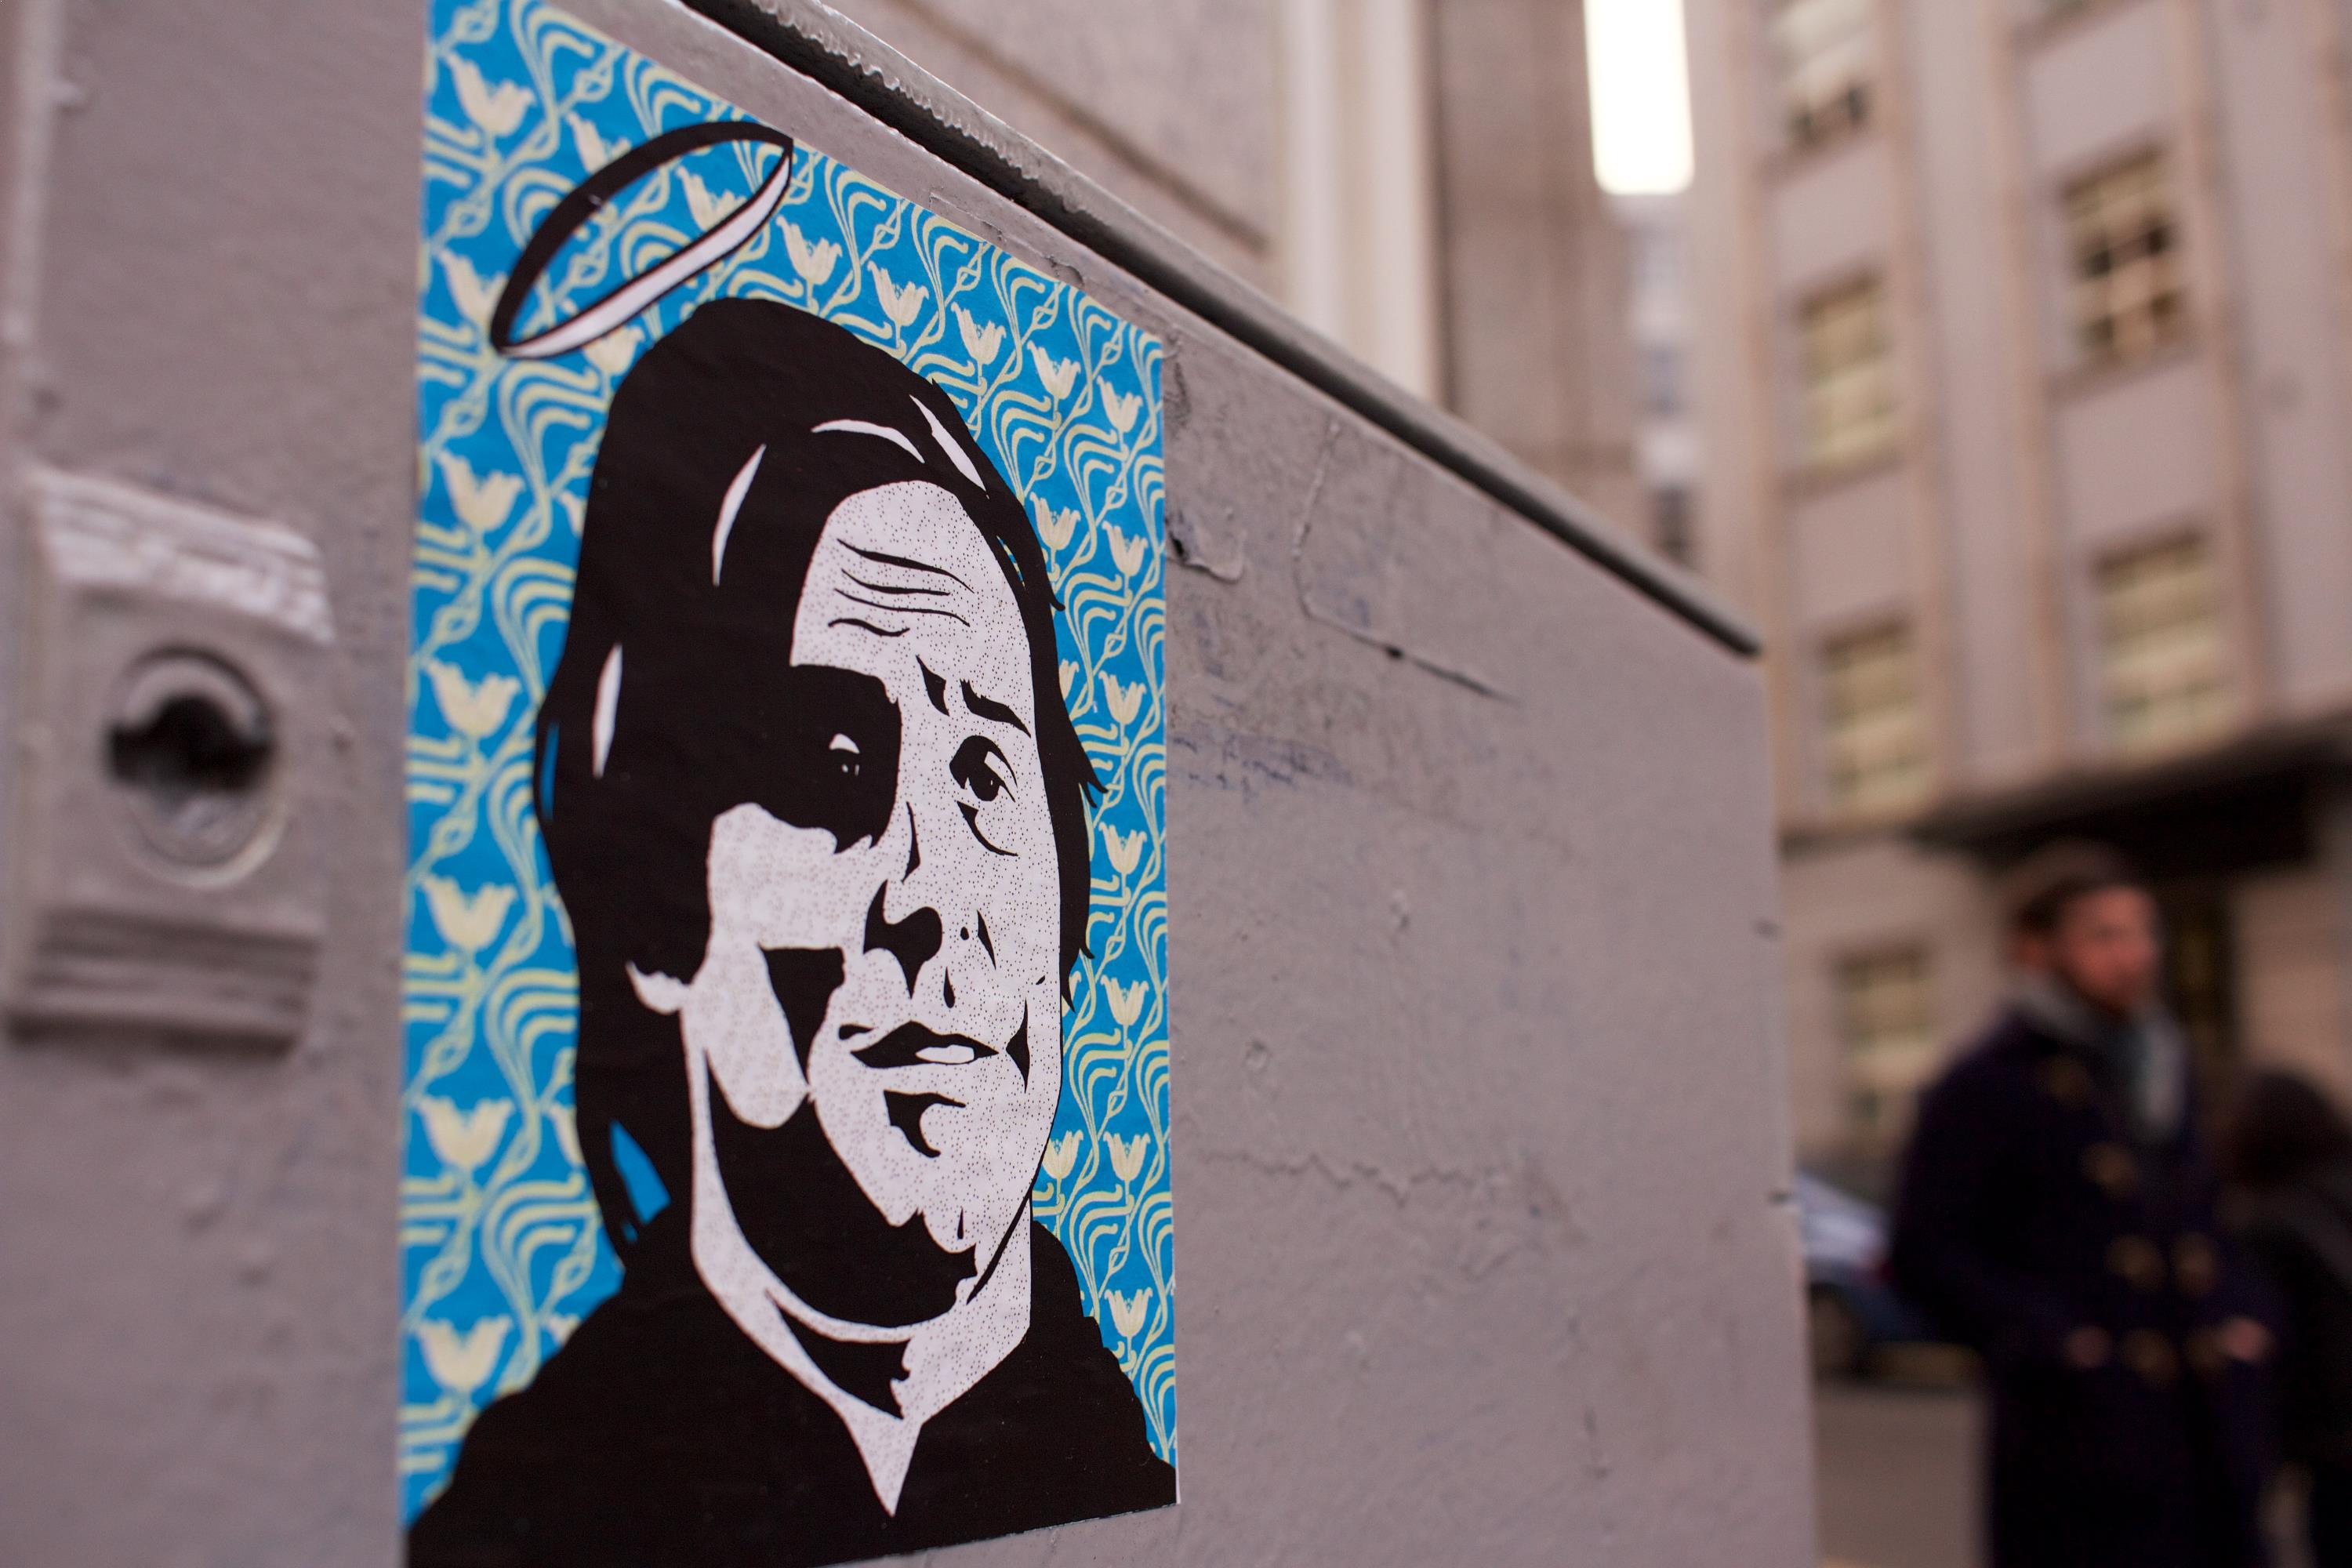
street art, blue, art, head, wall, visual arts, design, illustration, graffiti, street, street artist, mural, graphic design